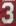
Number: 3